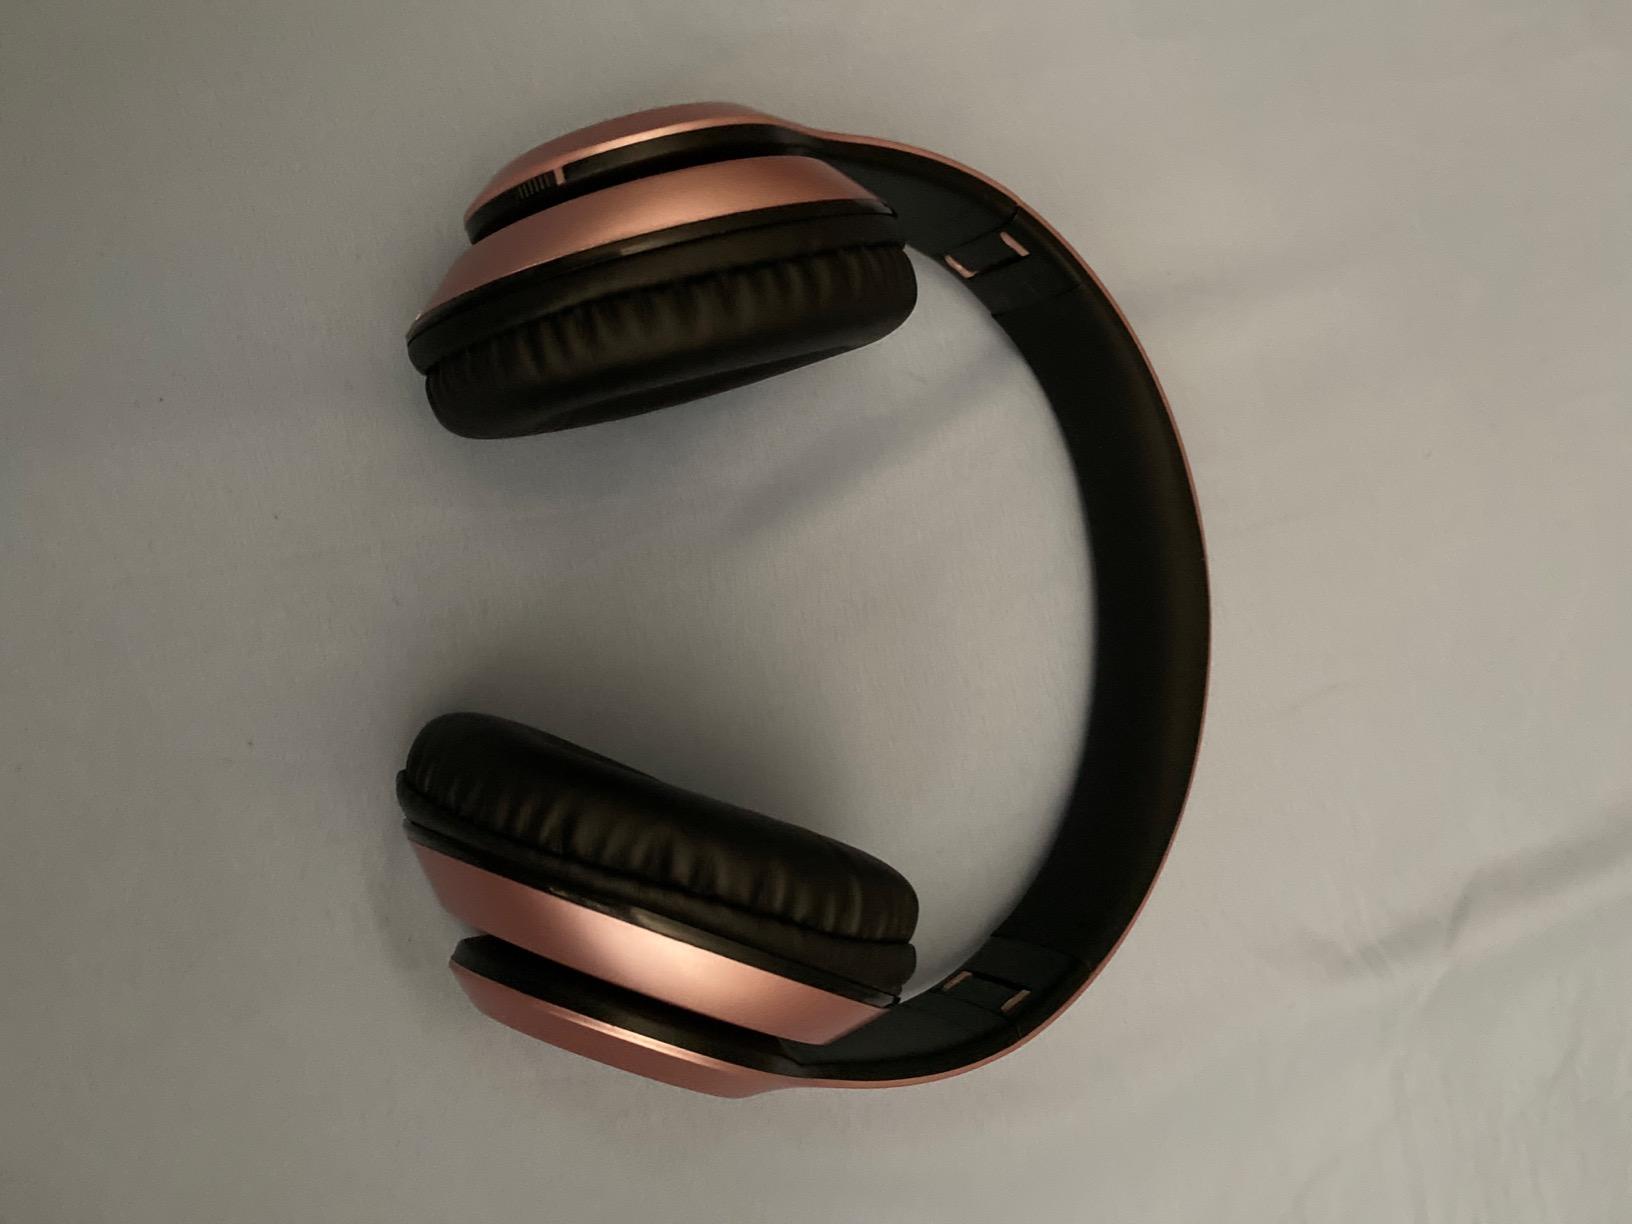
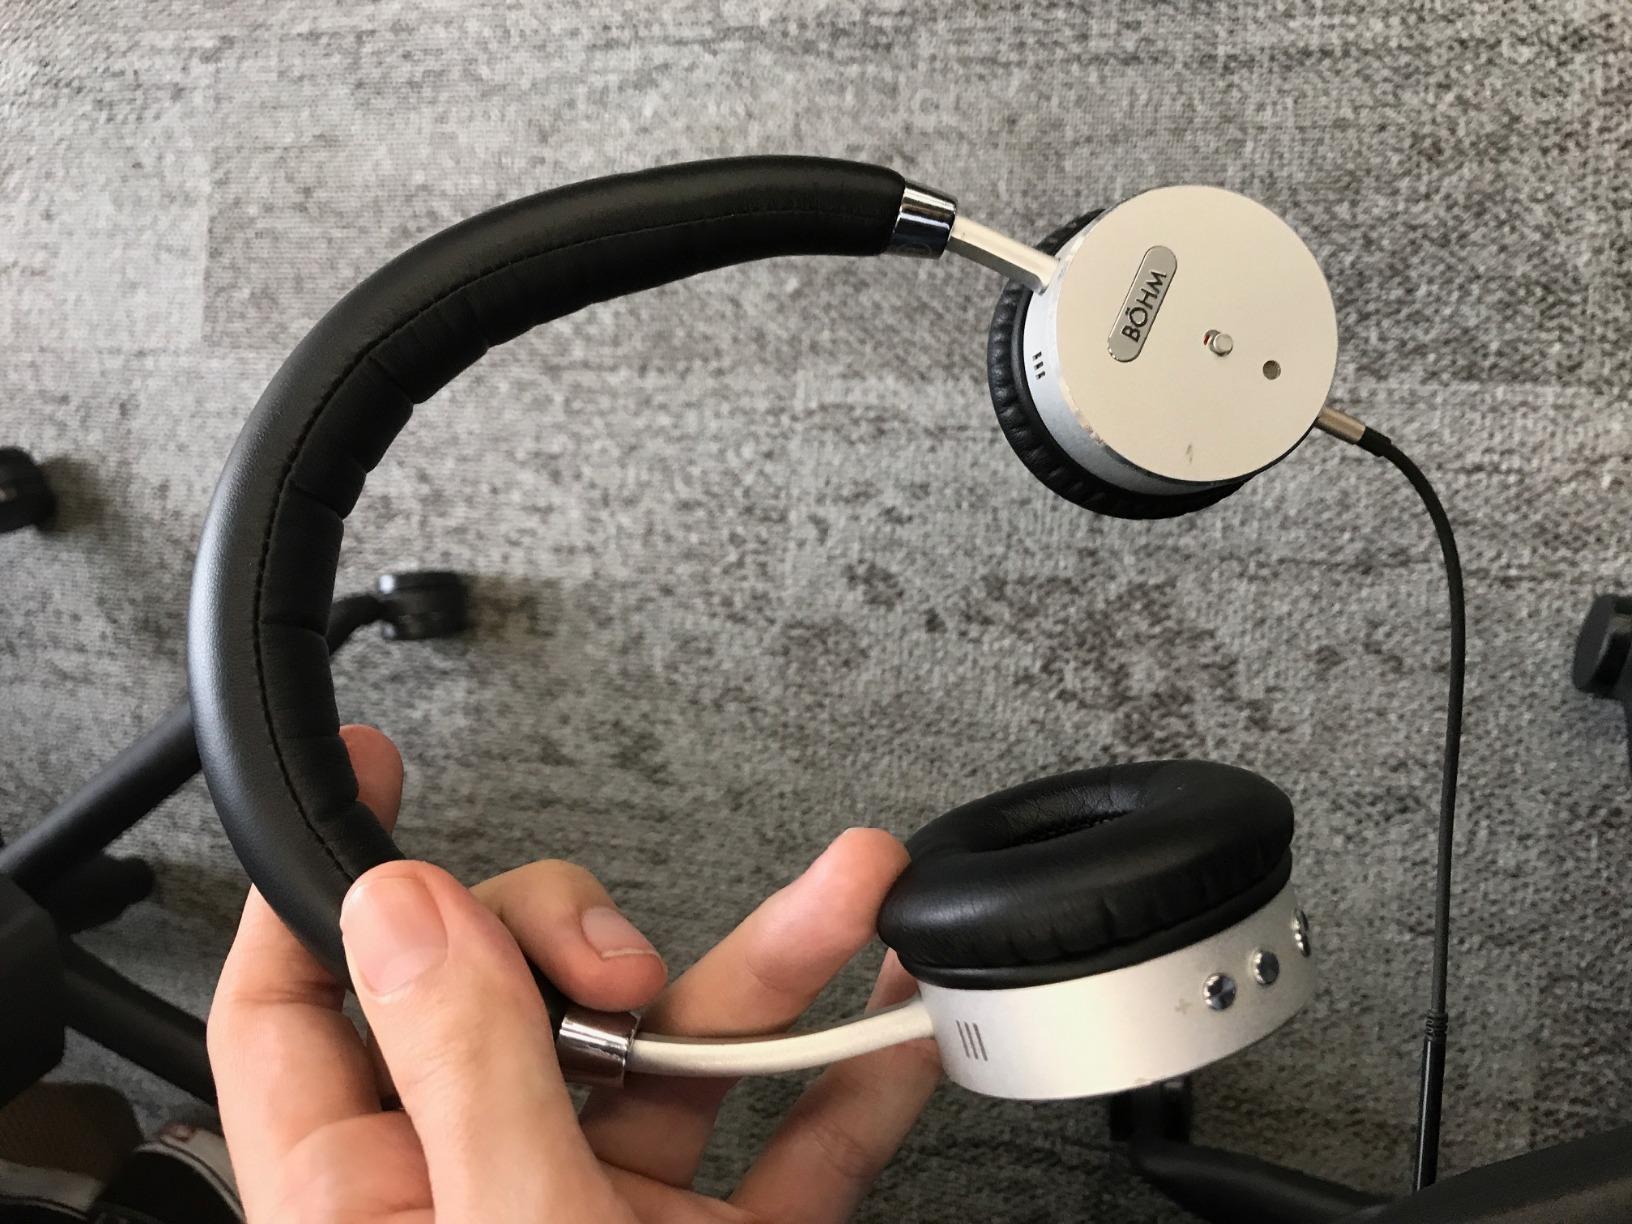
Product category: headphones
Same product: no